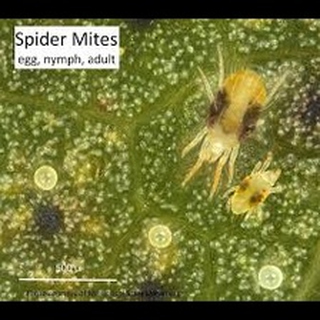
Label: wheat_mite